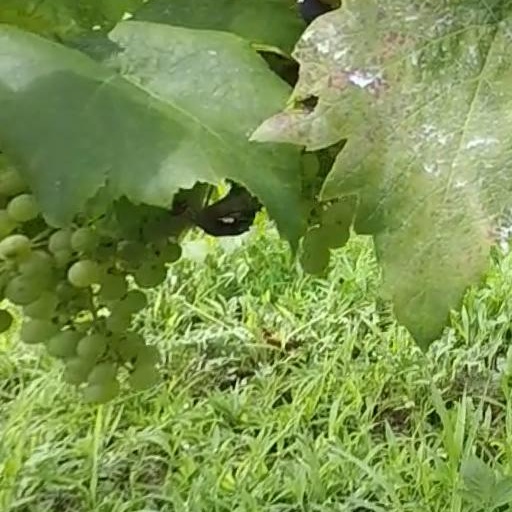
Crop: grape